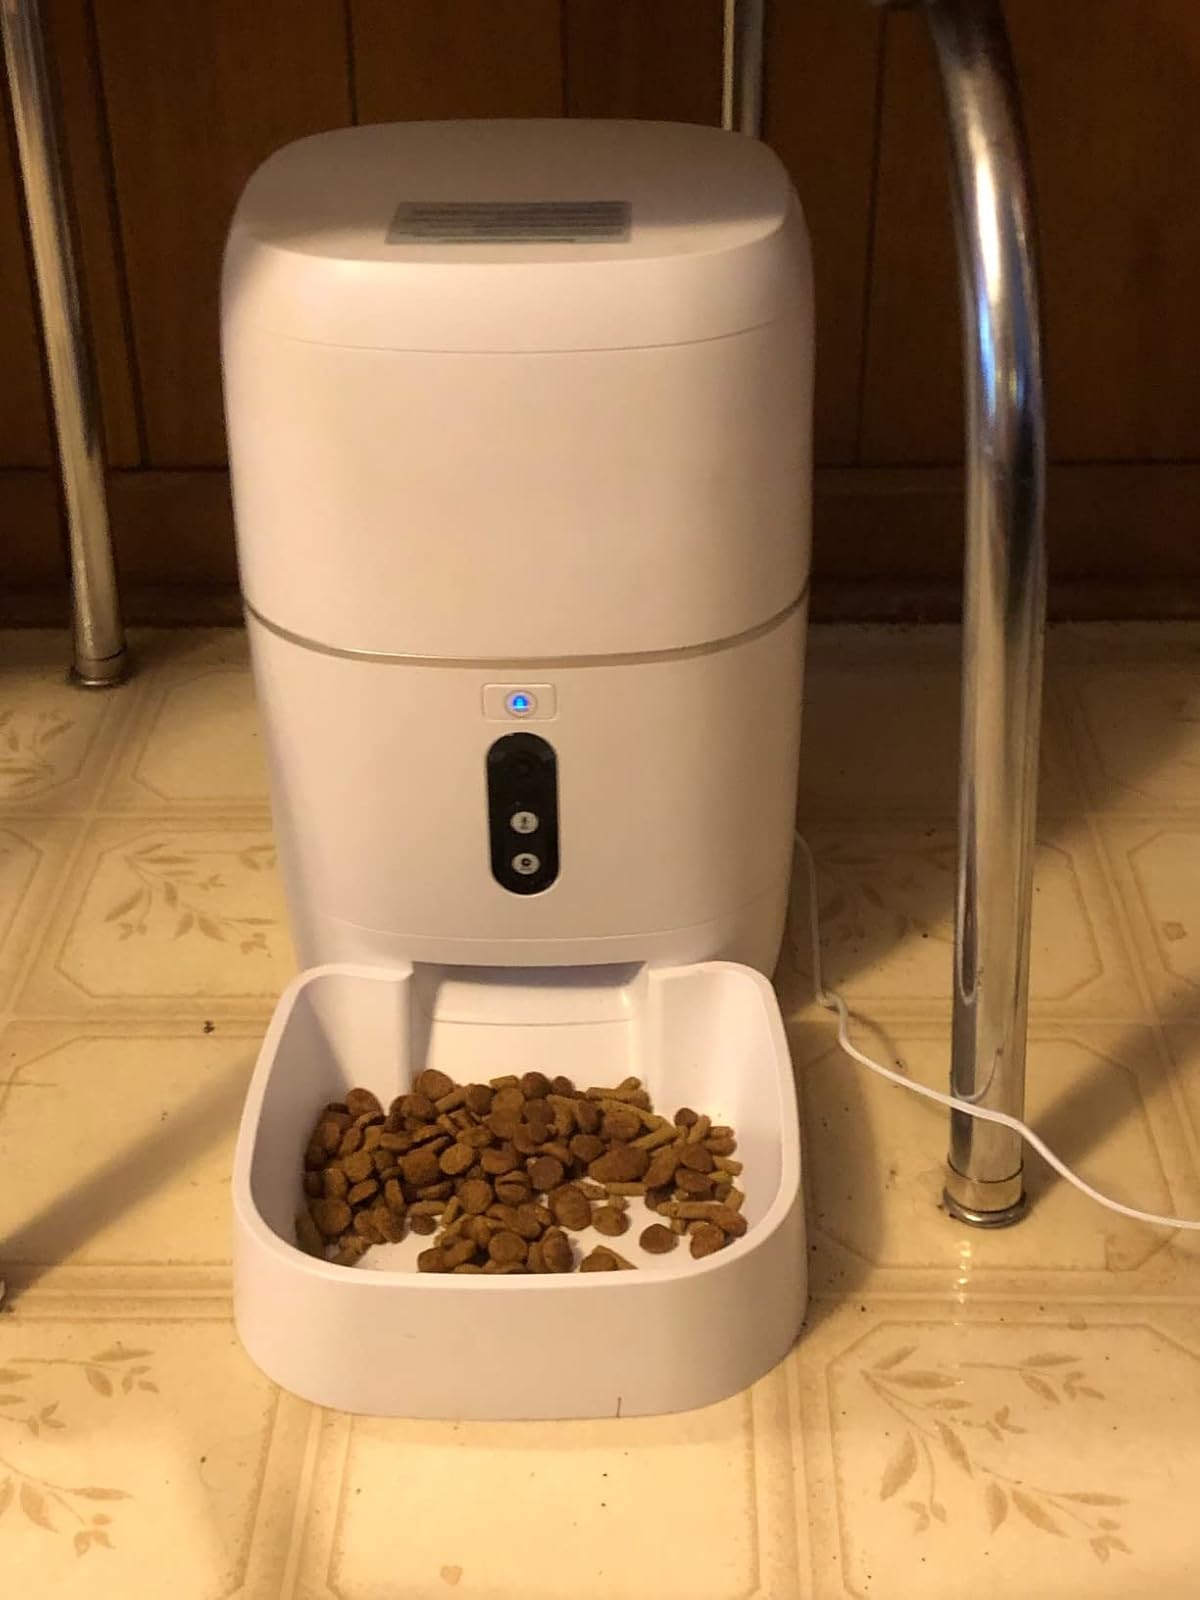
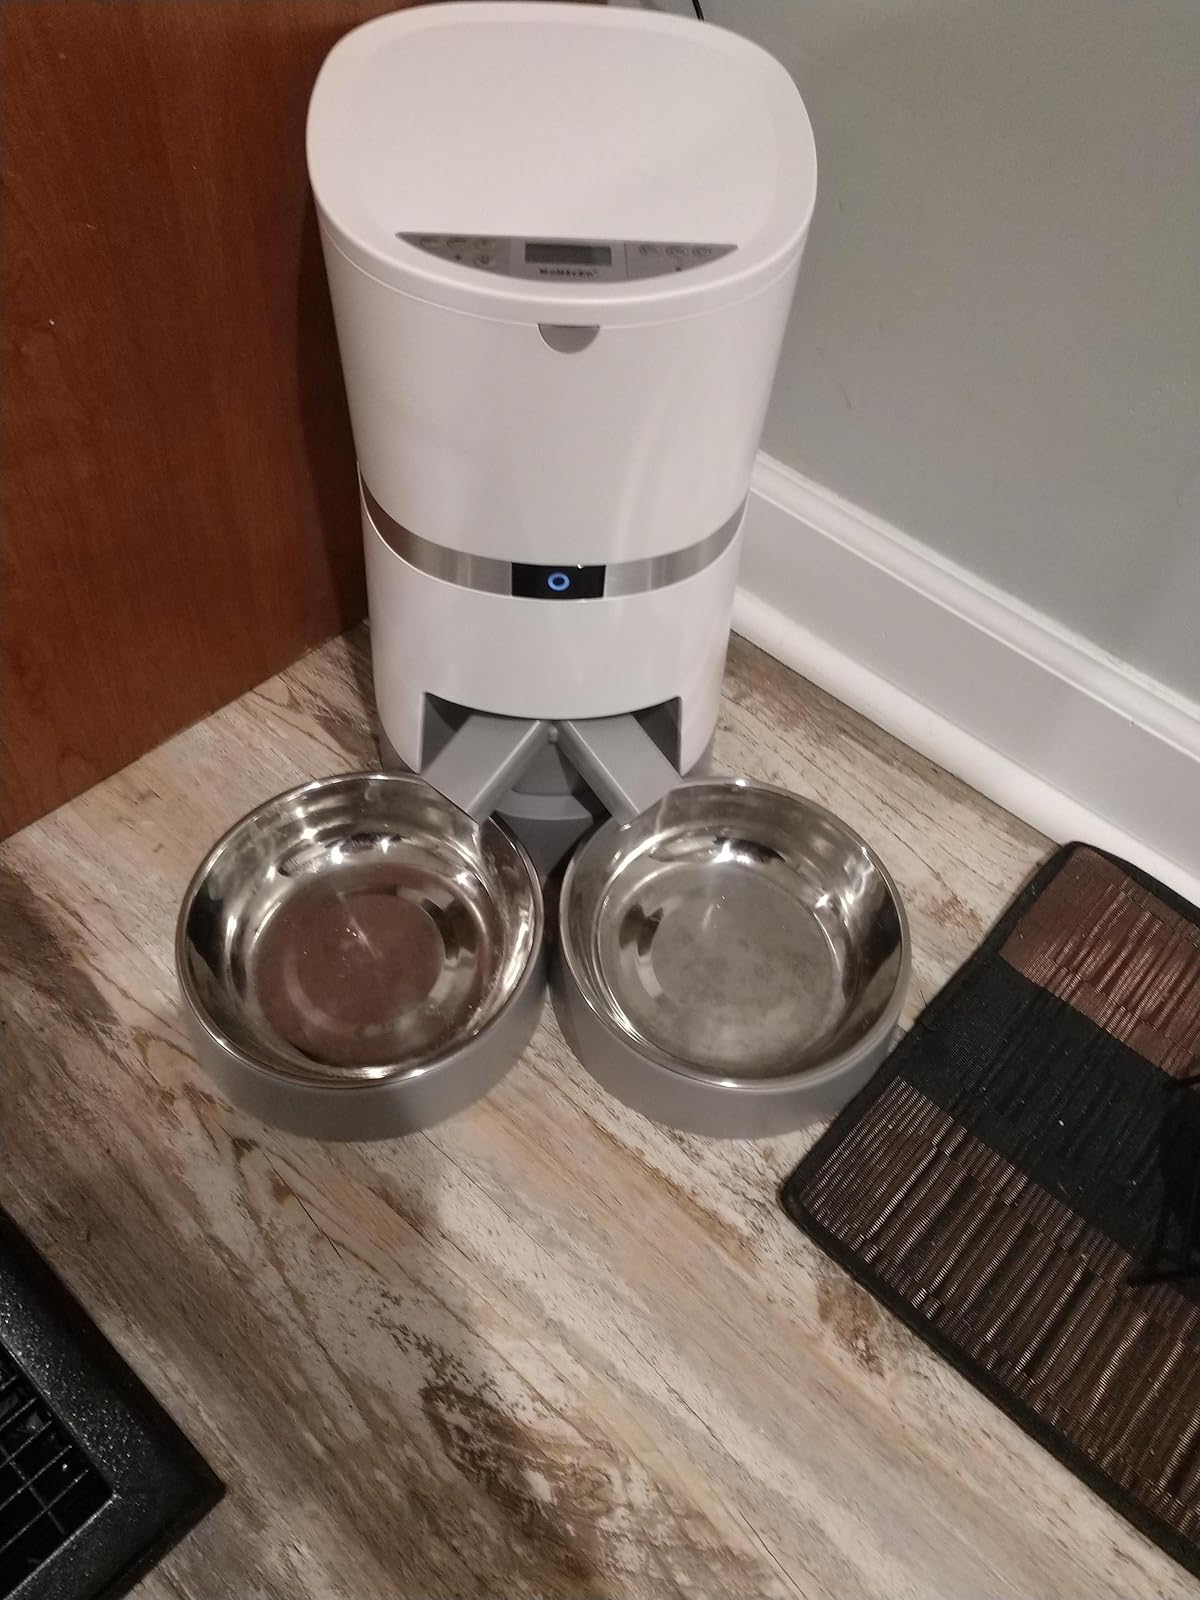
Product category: items_feeder
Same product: no